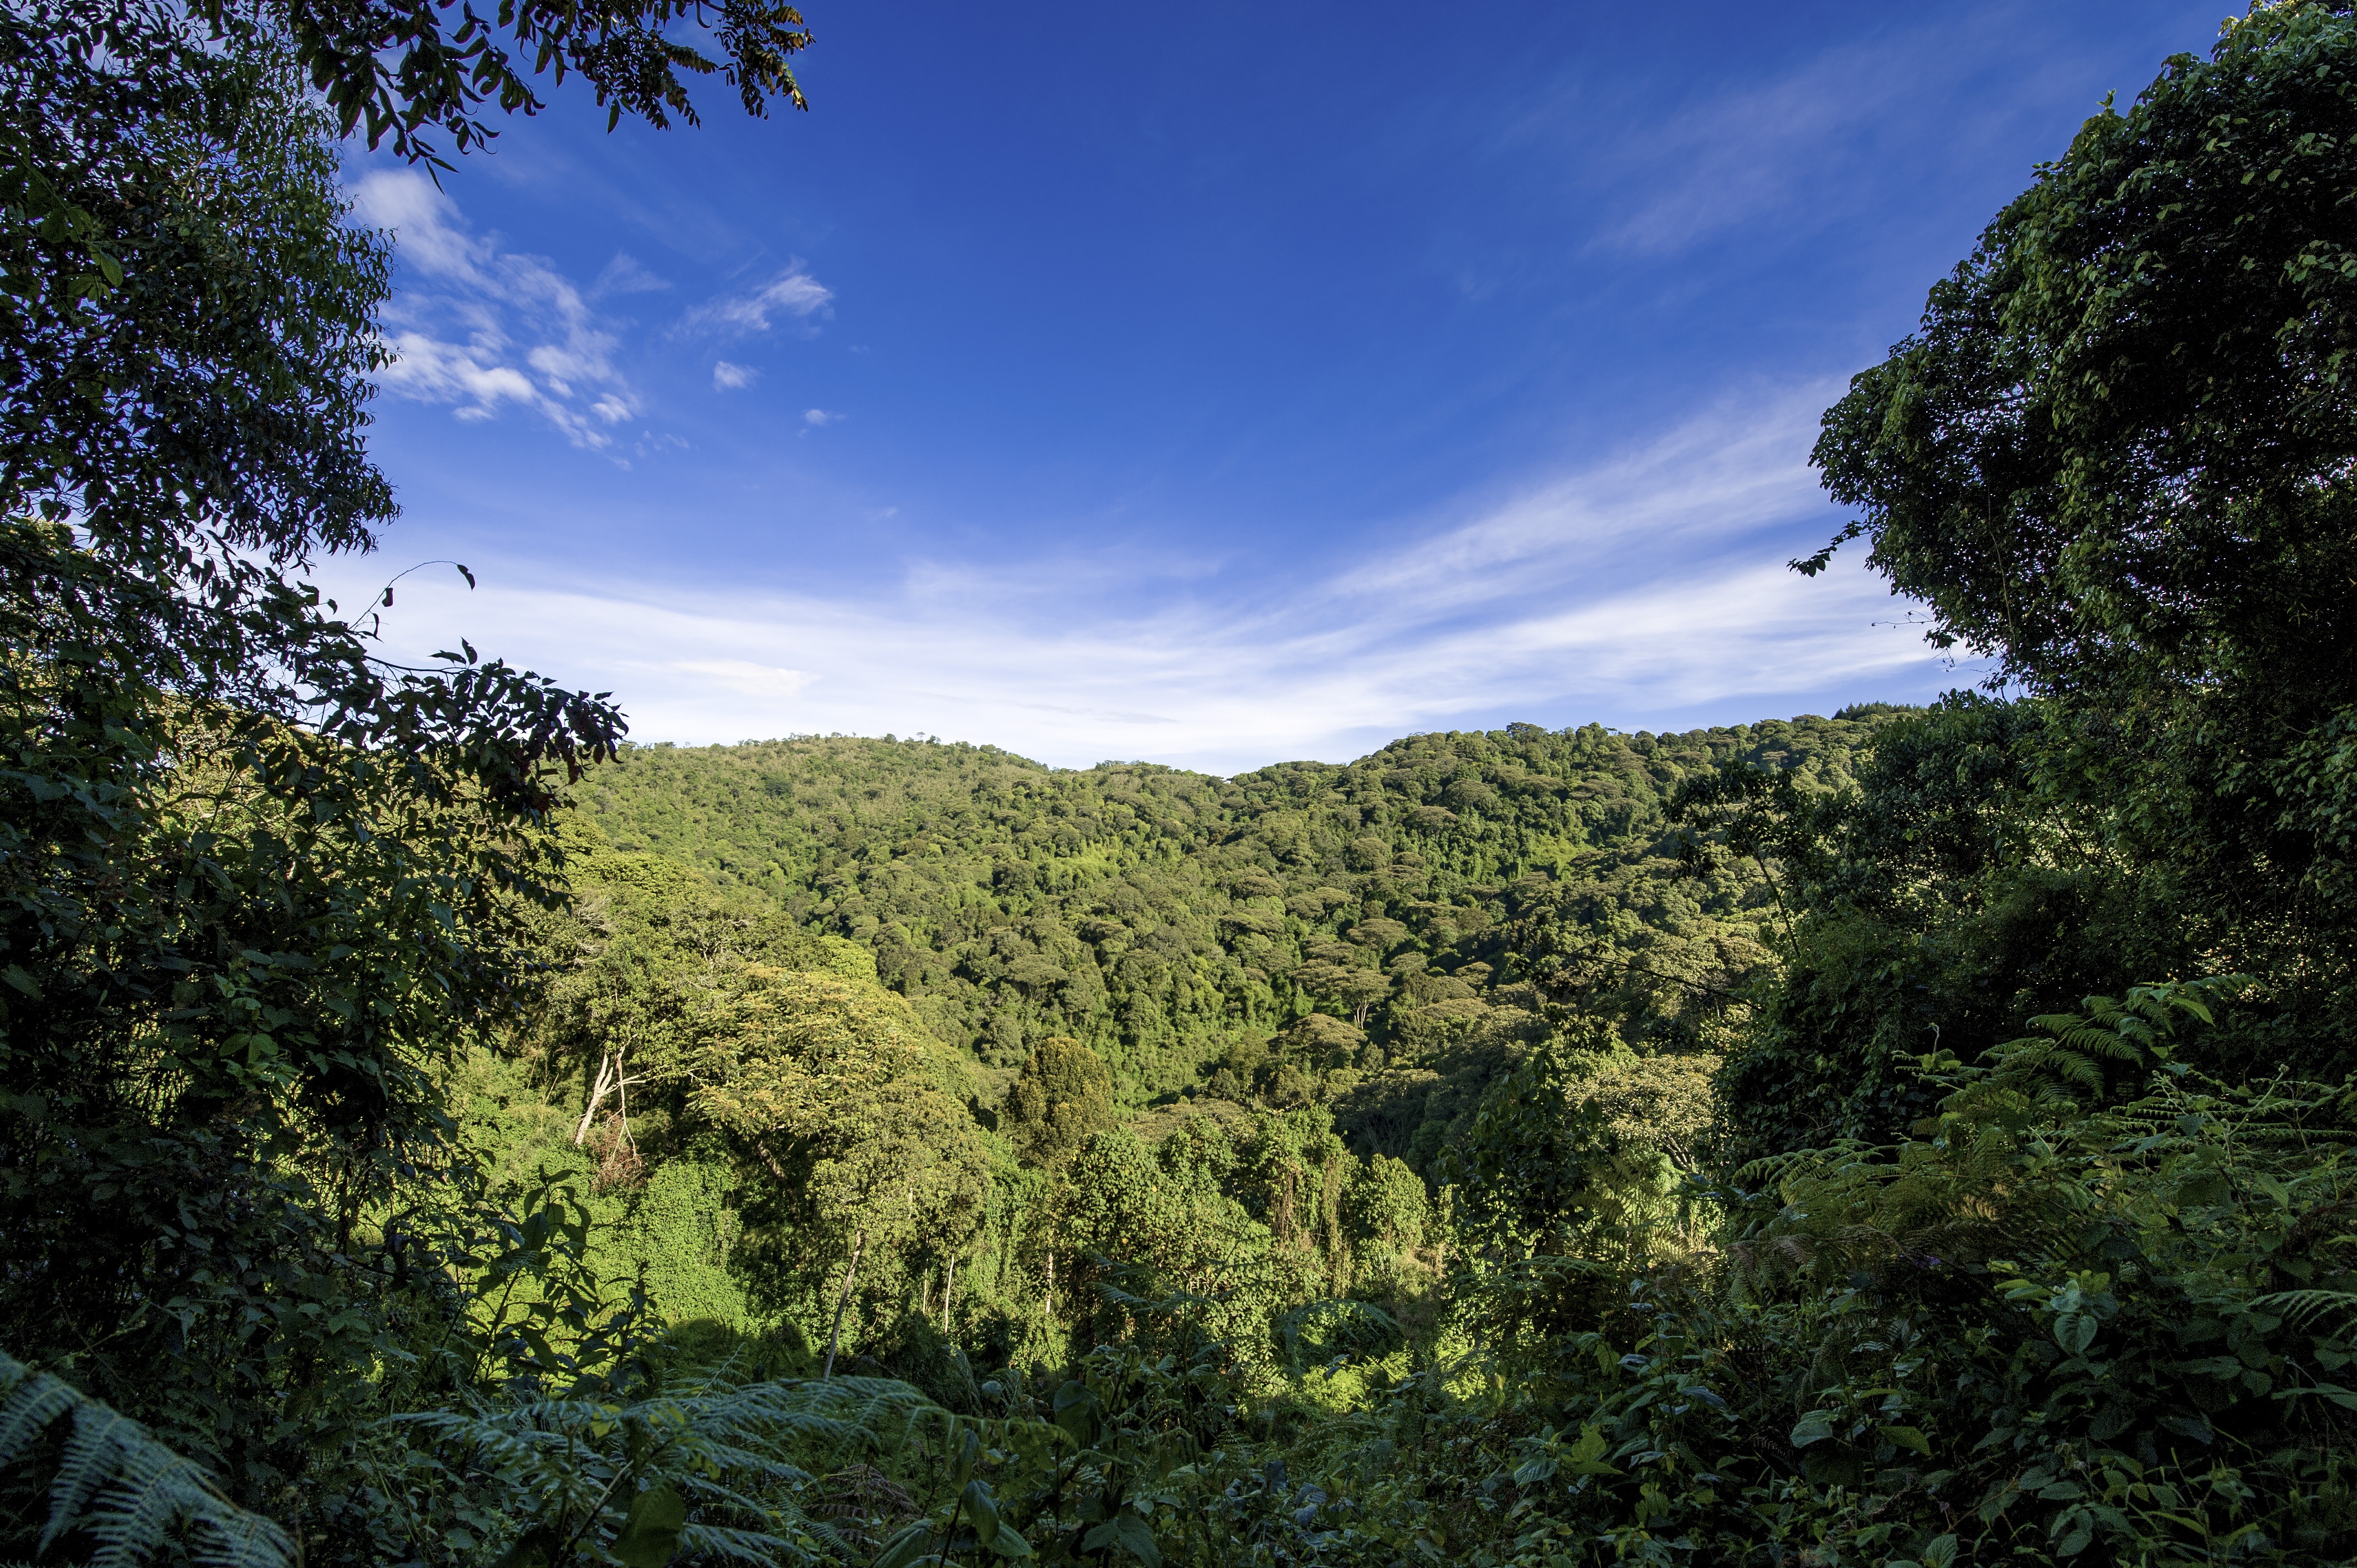
landscape, tree, nature, forest, grass, outdoor, wilderness, mountain, sky, meadow, leaf, hill, travel, wild, green, jungle, tropical, autumn, park, fauna, ridge, vegetation, rainforest, conservation, woodland, habitat, safari, ecosystem, uganda, biome, natural environment, geographical feature, woody plant, mountainous landforms